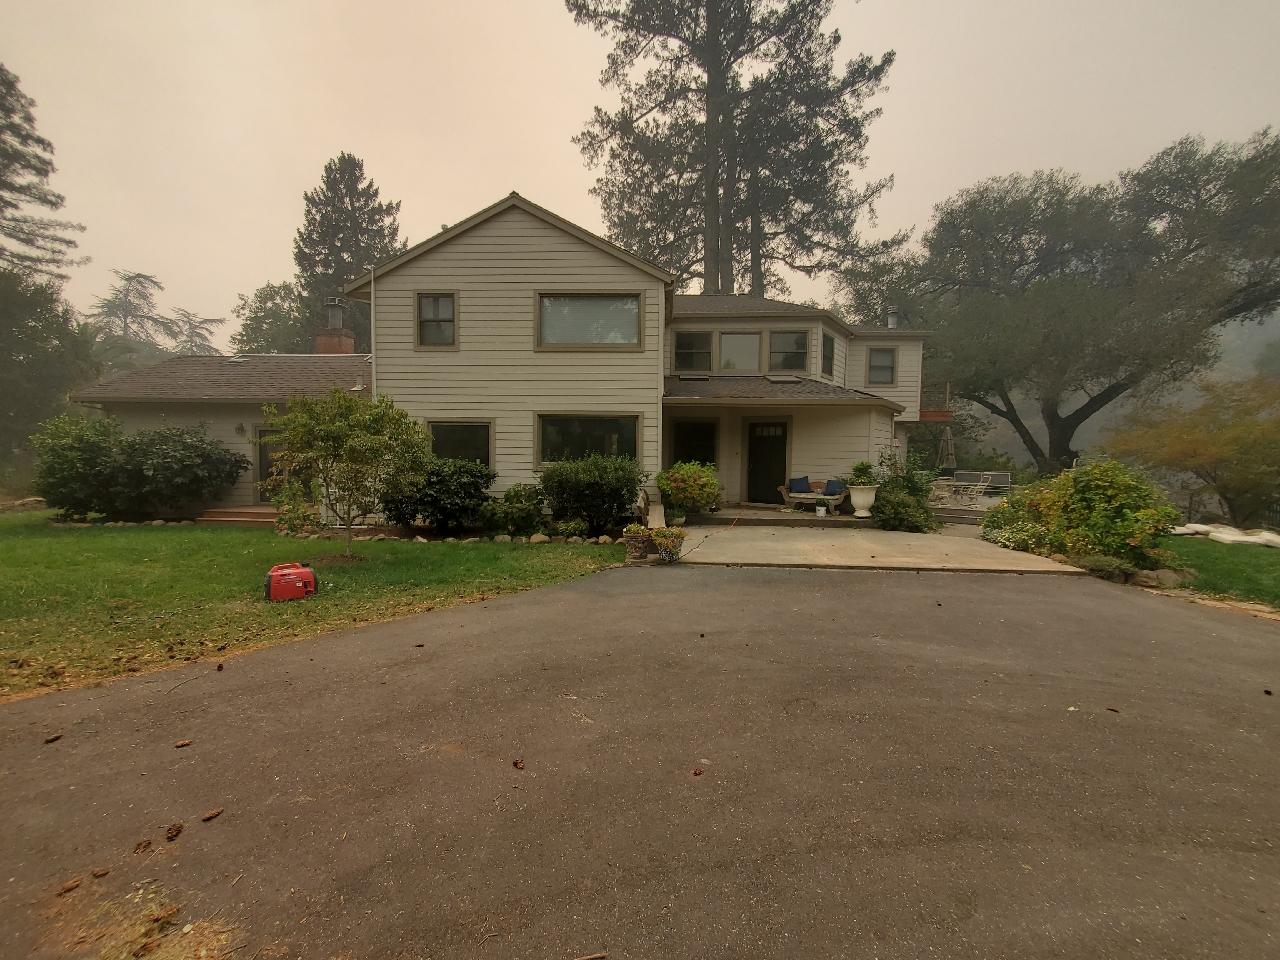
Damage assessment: no_damage